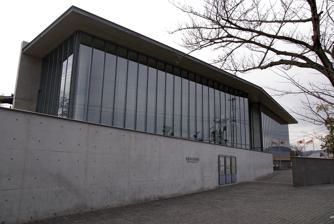
Building: Onomichi City Museum of Art
Country: Japan
Year built: 1980
Museum in Onomichi, Hiroshima Prefecture, Japan Onomichi City Museum of Art 尾道市立美術館 General information Address 17−19 Nishitsuchidō-chō Town or city Onomichi , Hiroshima Prefecture Country Japan Coordinates 34°24′36″N 133°11′45″E / 34.409917°N 133.195800°E / 34.409917; 133.195800 Opened 1980 Renovated 11 January 2003 Design and construction Architect(s) Tadao Ando Website www .onomichi-museum .jp Onomichi City Museum of Art ( 尾道市立美術館 , Onomichi shiritsu bijutsukan ) opened in Senkō-ji Park in Onomichi , Hiroshima Prefecture , Japan, in 1980. The Museum reopened to a design by Tadao Ando in 2003. The collection includes works by Kobayashi Wasaku ( 小林和作 ) and Wada Eisaku ( 和田英作 ) . The museum has become notable on the Internet for being visited on a regular basis by two cats , whom the museum guards have to repeatedly turn away due to the museum's strict "no animals" policy. See also Nakata Museum List of Cultural Properties of Japan - paintings (Hiroshima) References Wikimedia Commons has media related to Onomichi City Museum of Art .